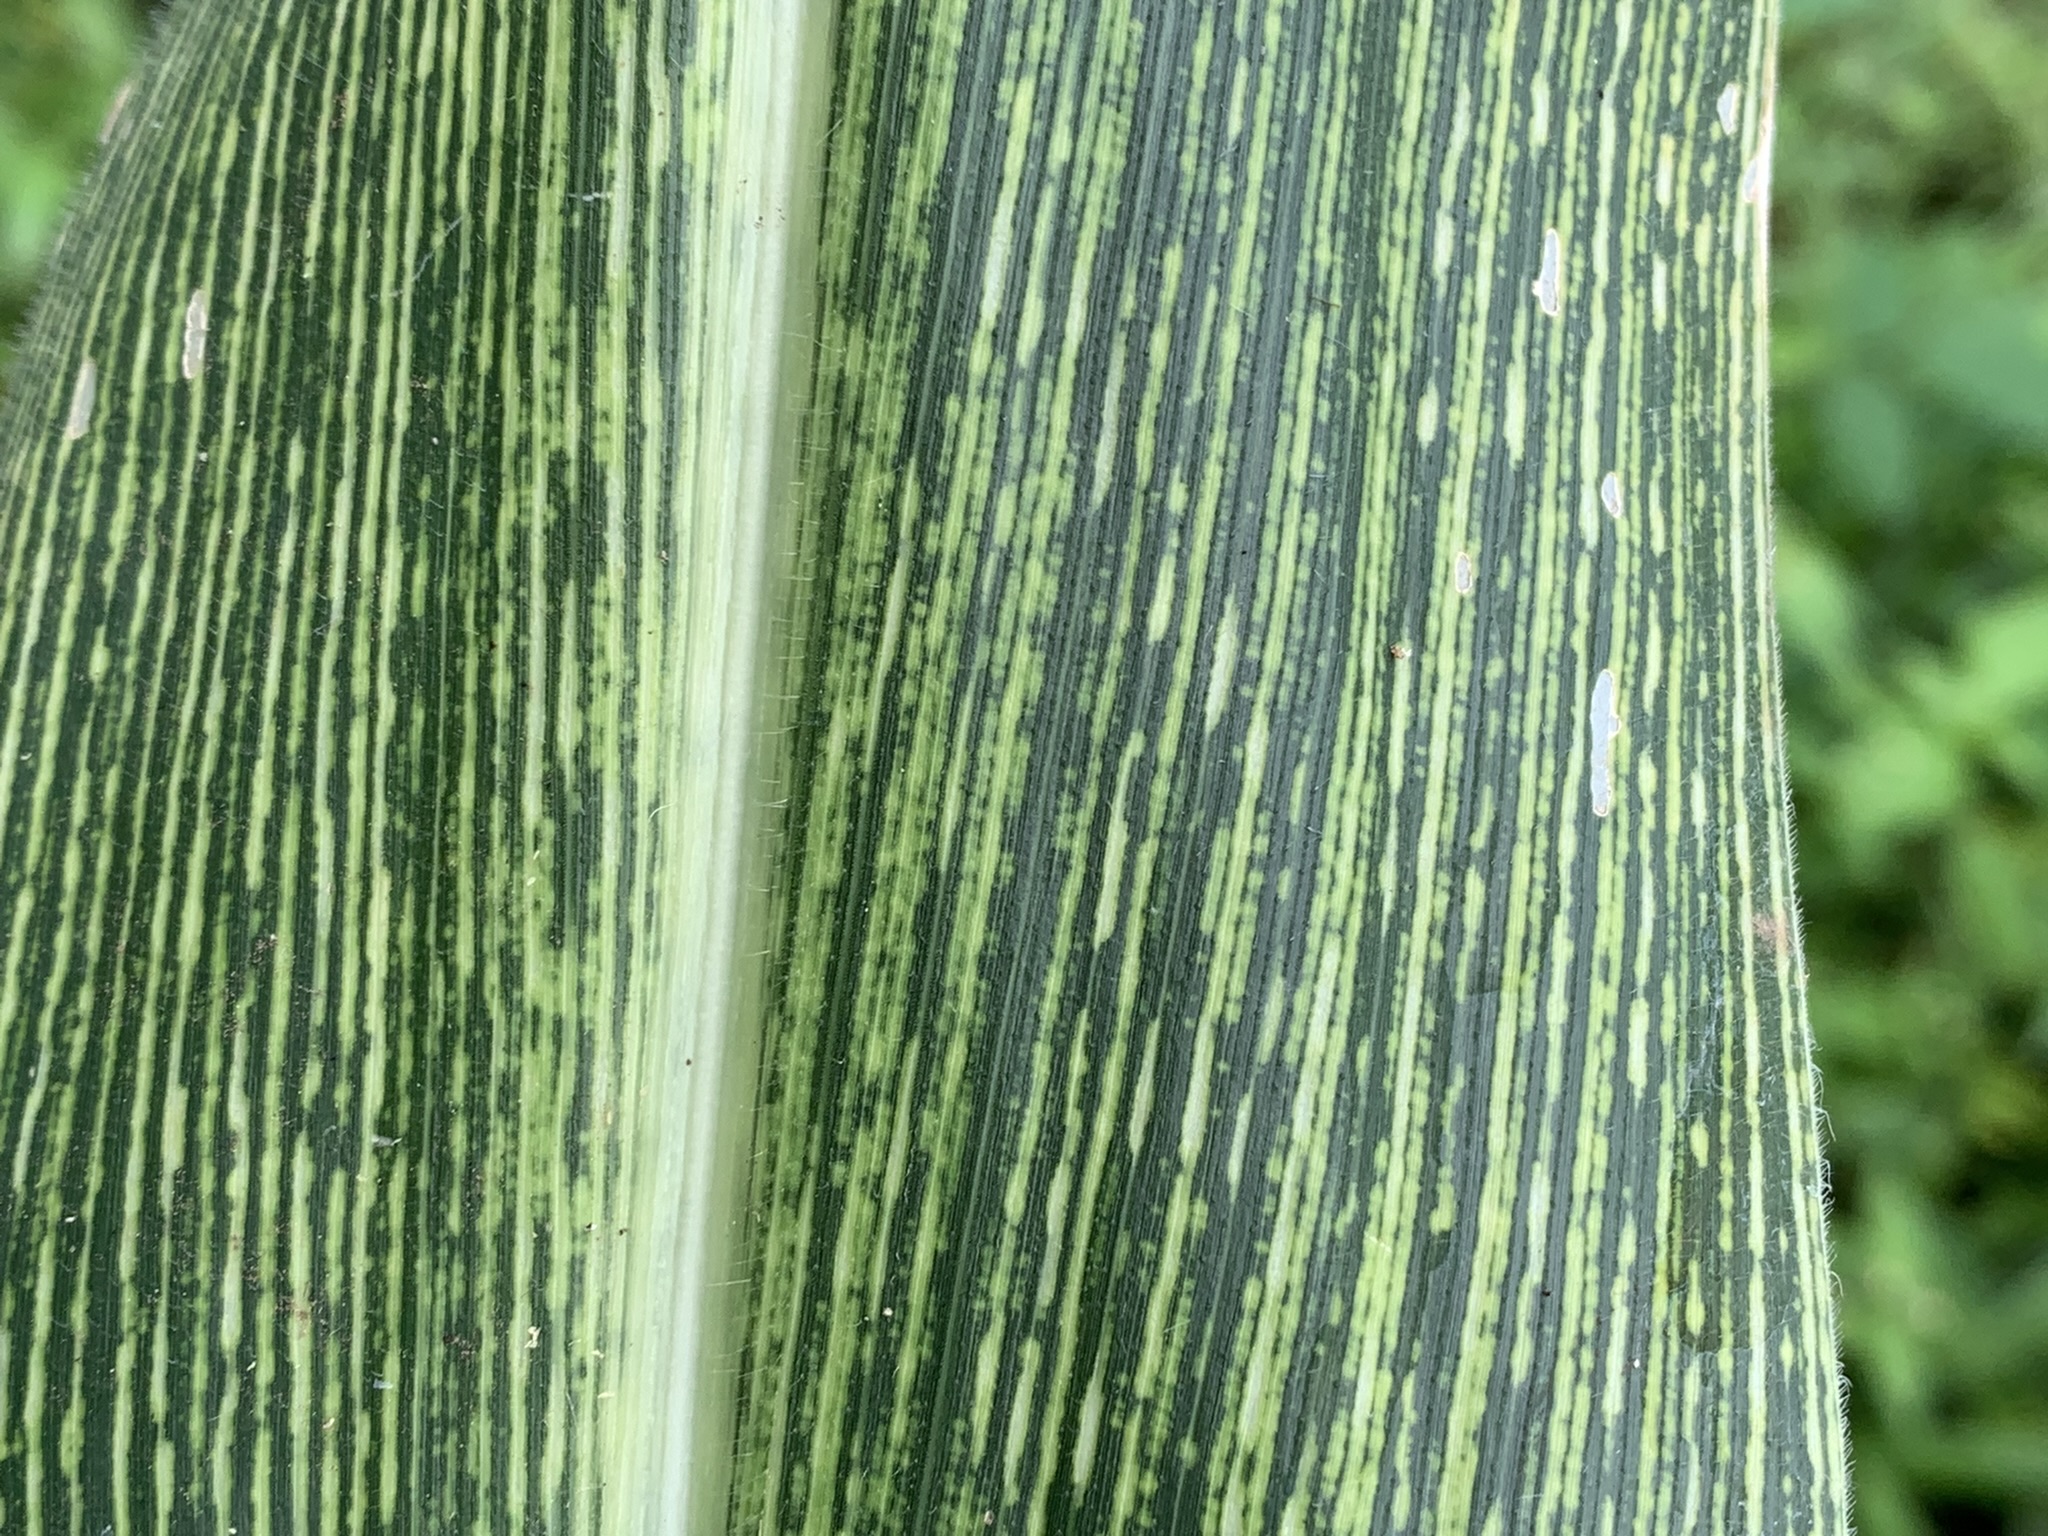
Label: MSV